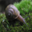
Label: snail